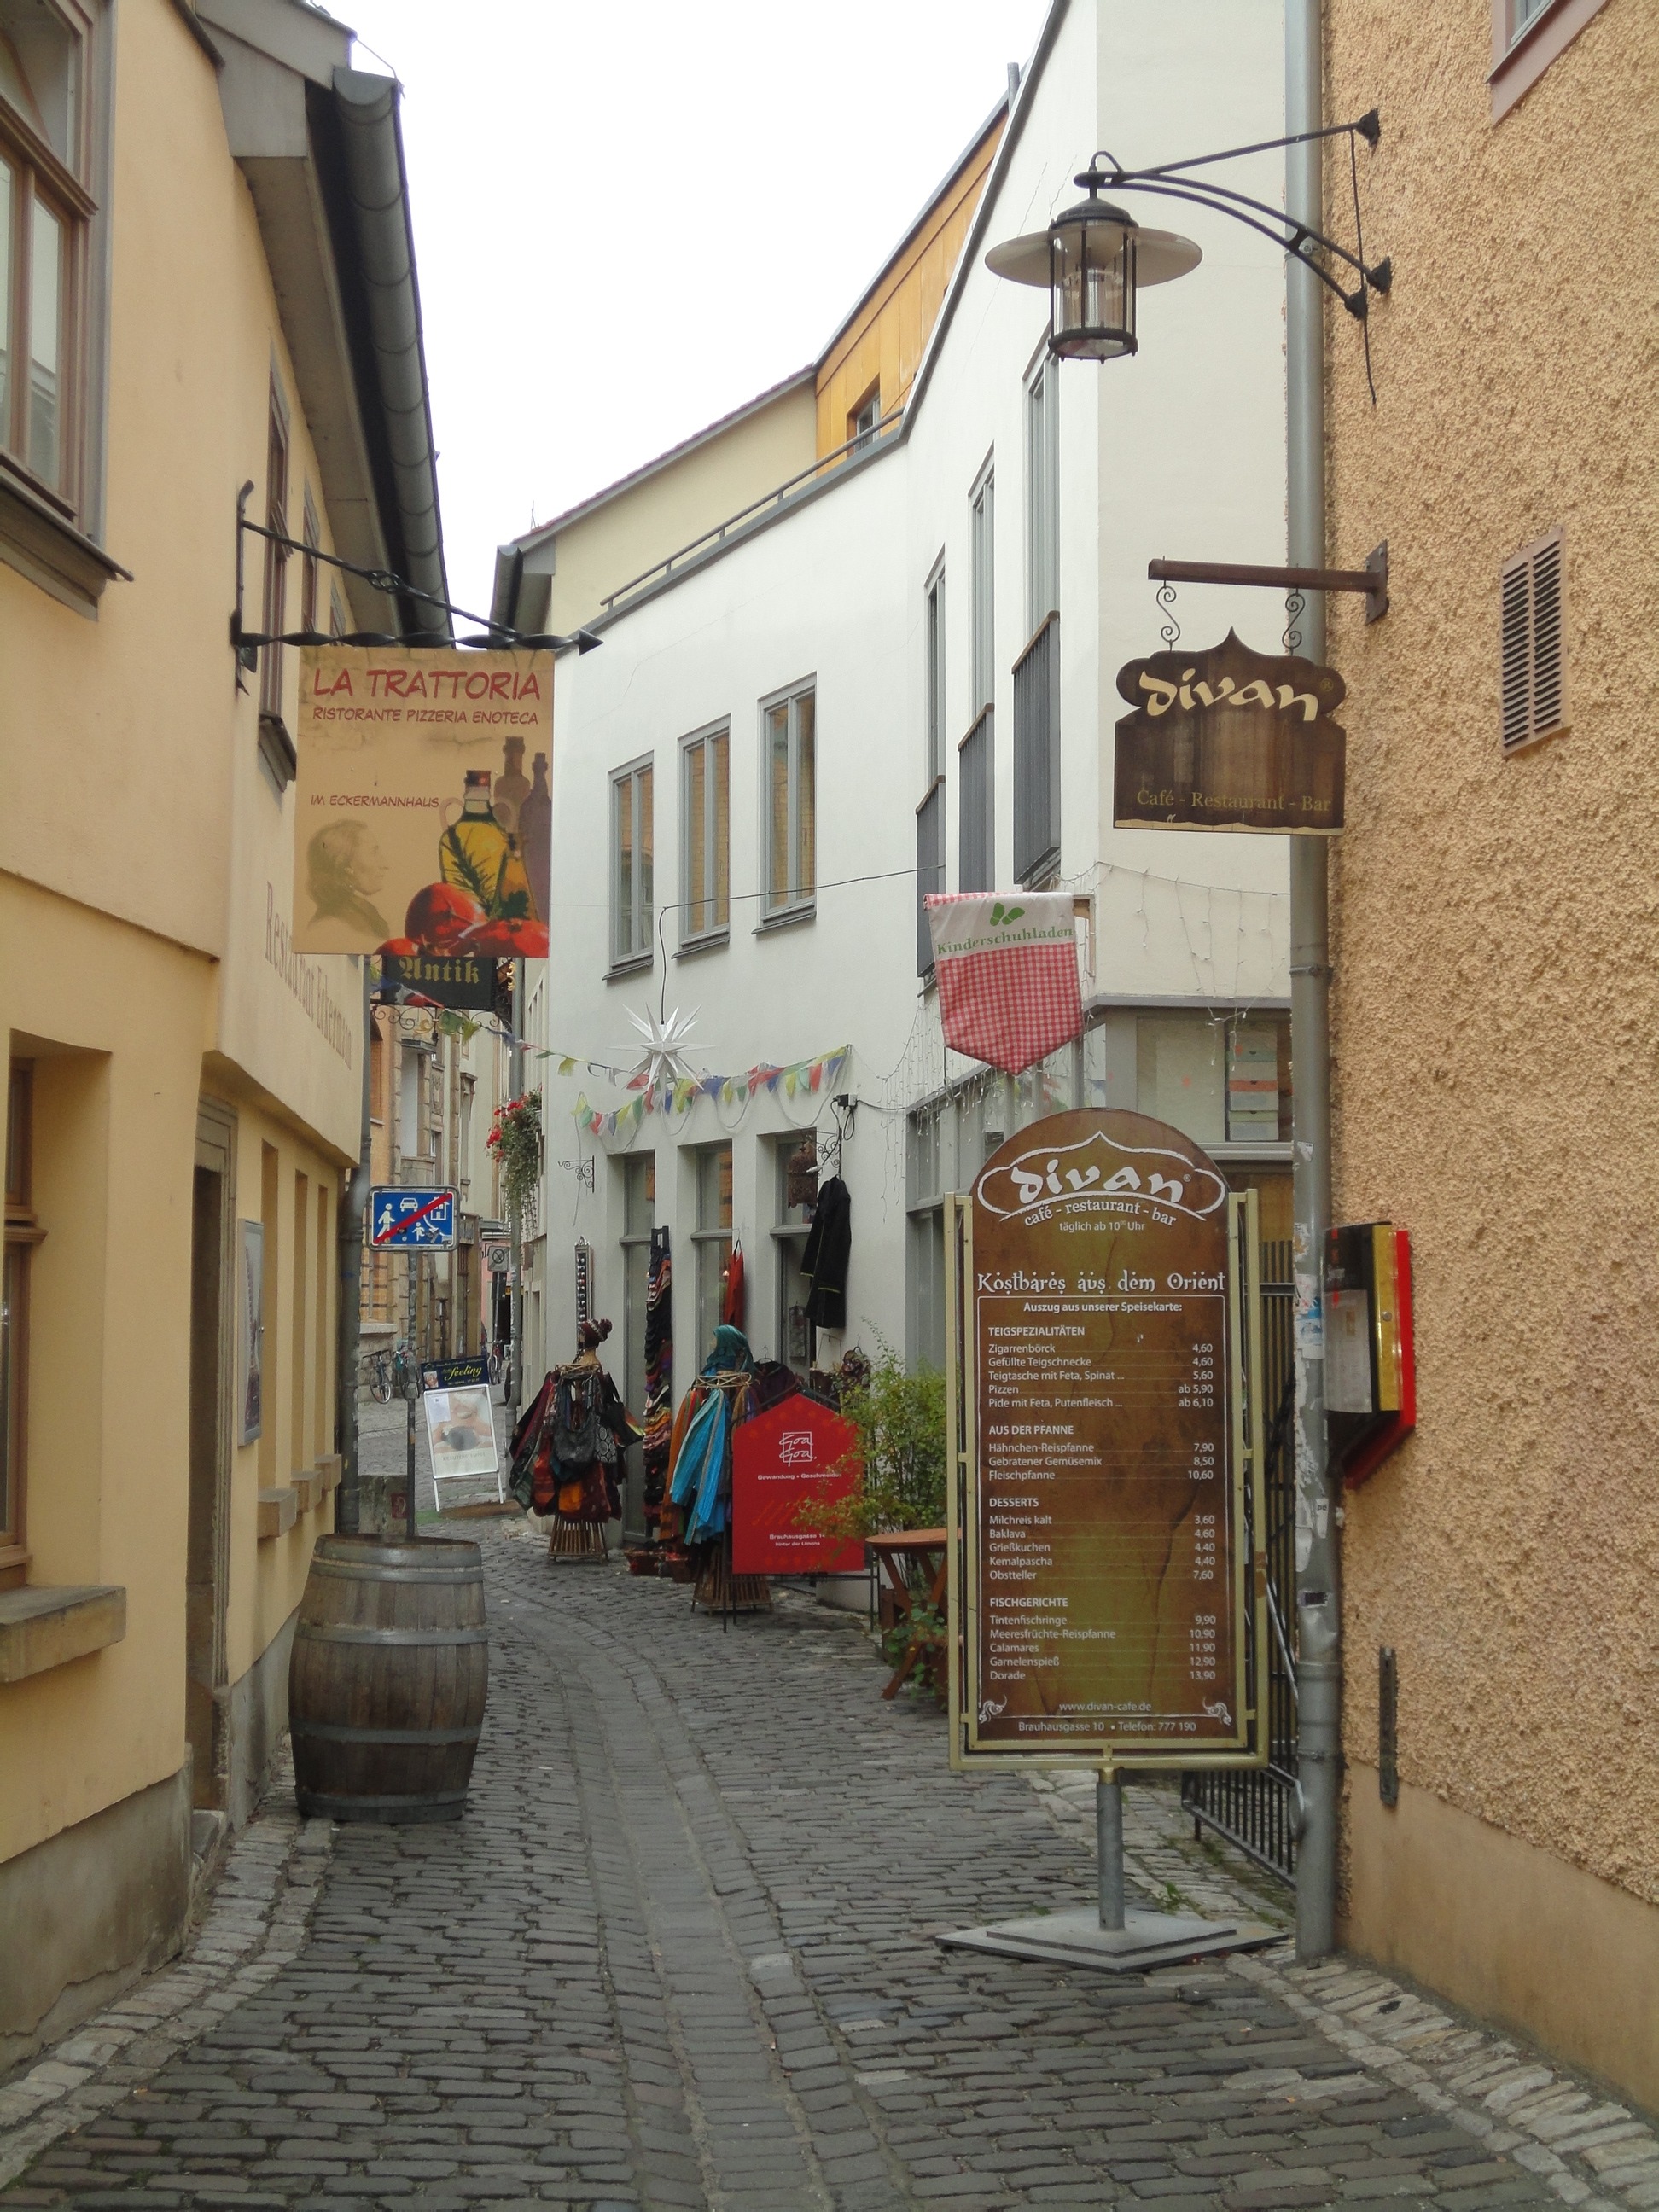
road, street, town, alley, village, facade, property, lane, austria, old town, infrastructure, old houses, neighbourhood, old town lane, residential area, human settlement, hall in tirol